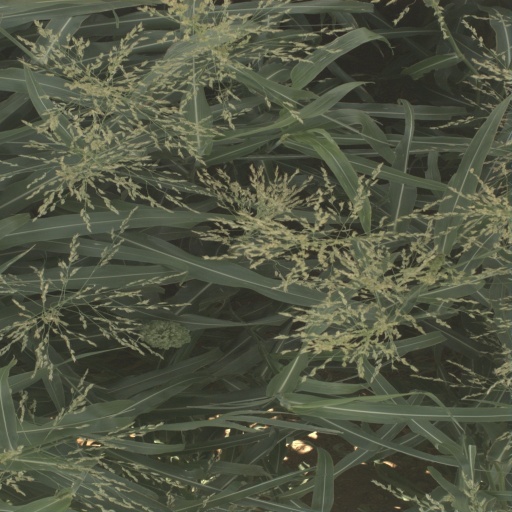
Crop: sorghum